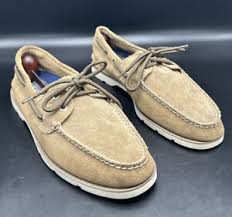
Label: Boat